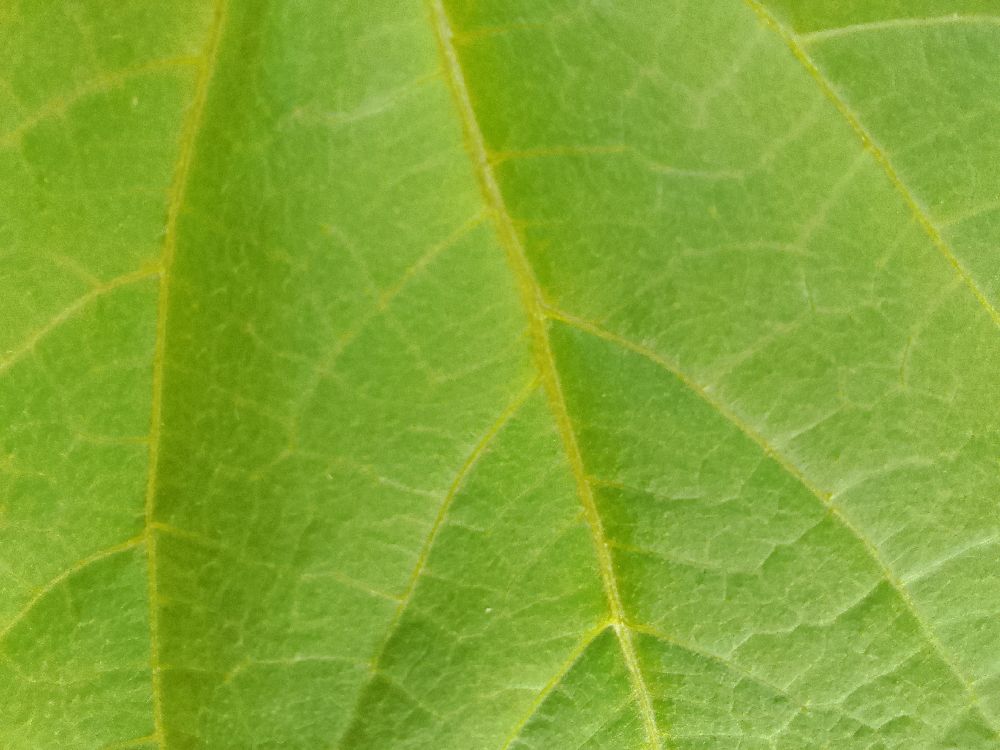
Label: healthy